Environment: real
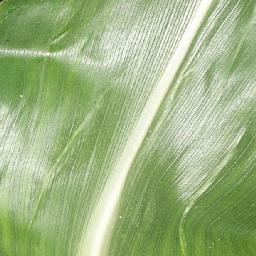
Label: healthy